Jan Kwapiński

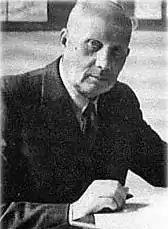
Jan Kwapiński in 1939

Jan Kwapiński, born Piotr Chałupka (12 November 1885 – 4 November 1964), was a Polish independence activist and politician. A member of Combat Organization of the Polish Socialist Party, he was imprisoned by Russian Empire authorities in Warsaw Citadel. After Poland regained independence following the First World War, he became a member of Polish parliament (Sejm) after being elected in 1922 Polish legislative election. He then went on to serve as mayor of Łódź (1939). After being Soviet invasion of Poland arrested by the NKVD, then freed after the Sikorski-Mayski Agreement, he joined the London-based Polish government-in-exile as Deputy Prime Minister and Minister of Industry, Trade and Shipping, later Minister of Treasury.